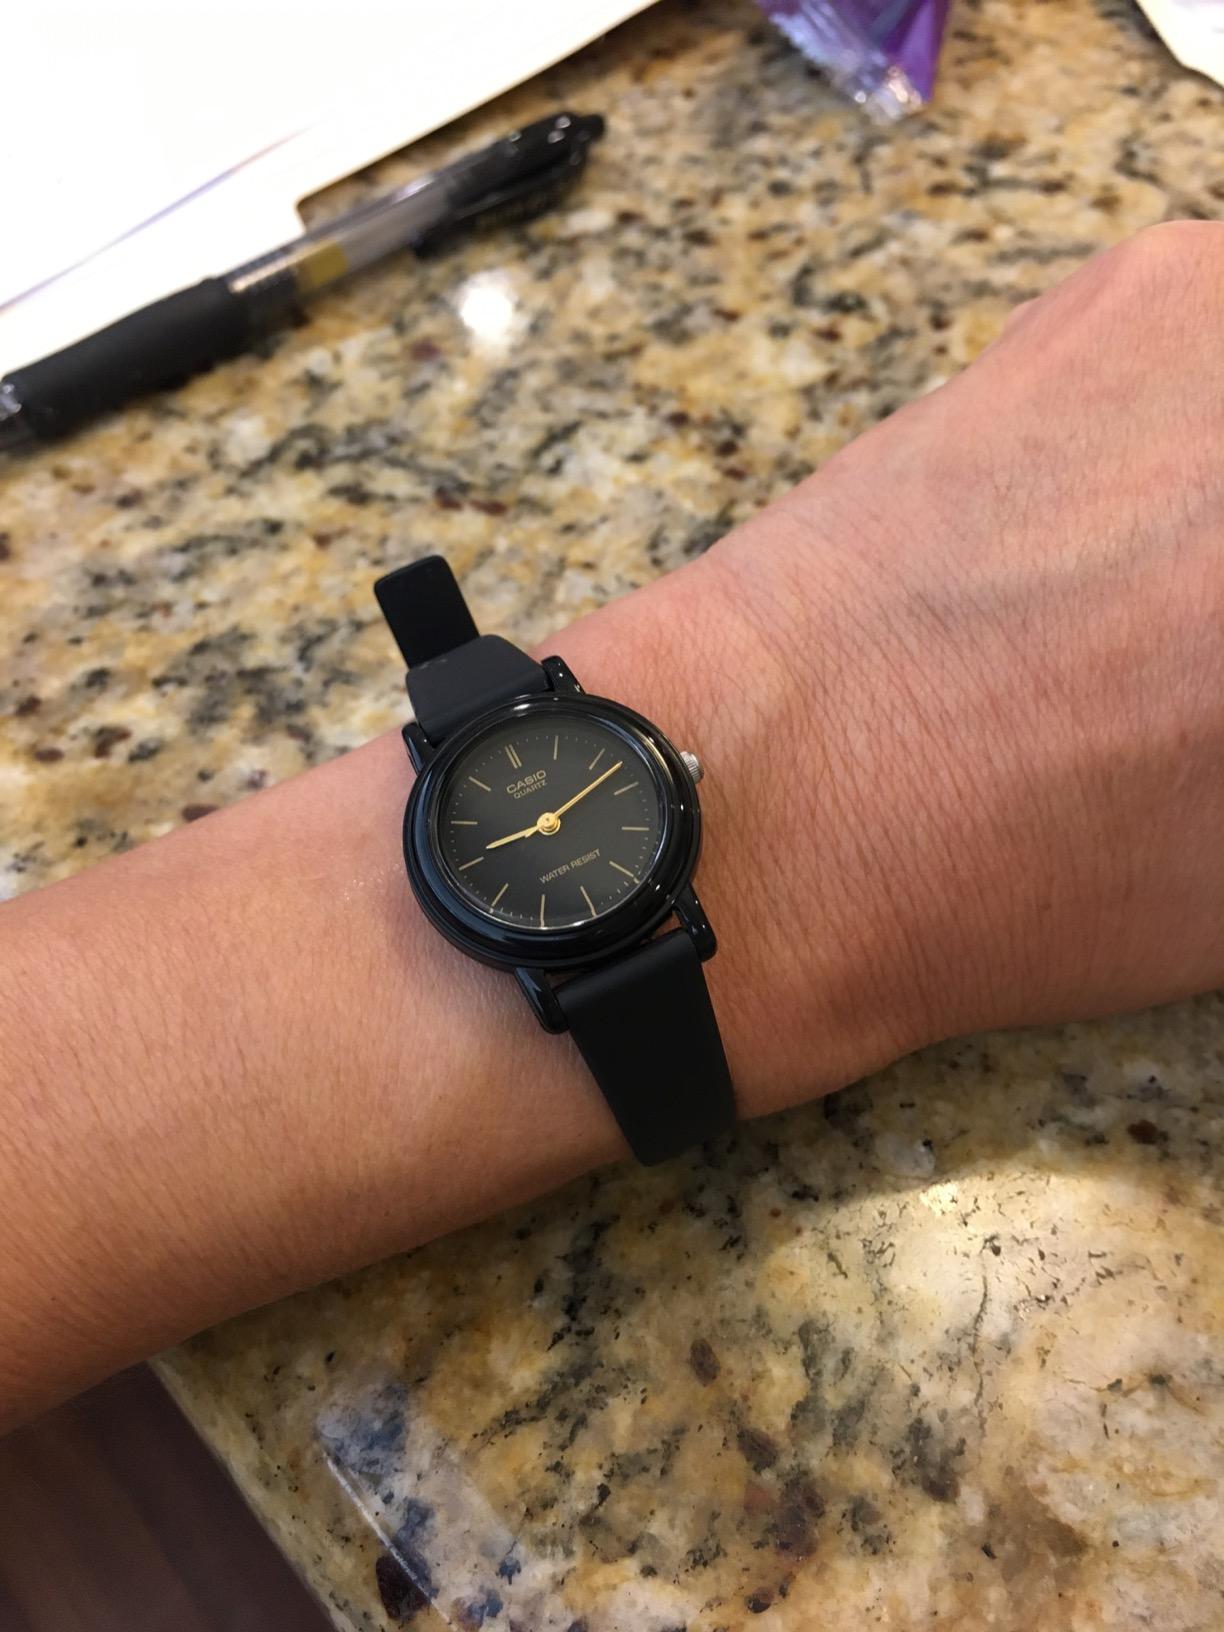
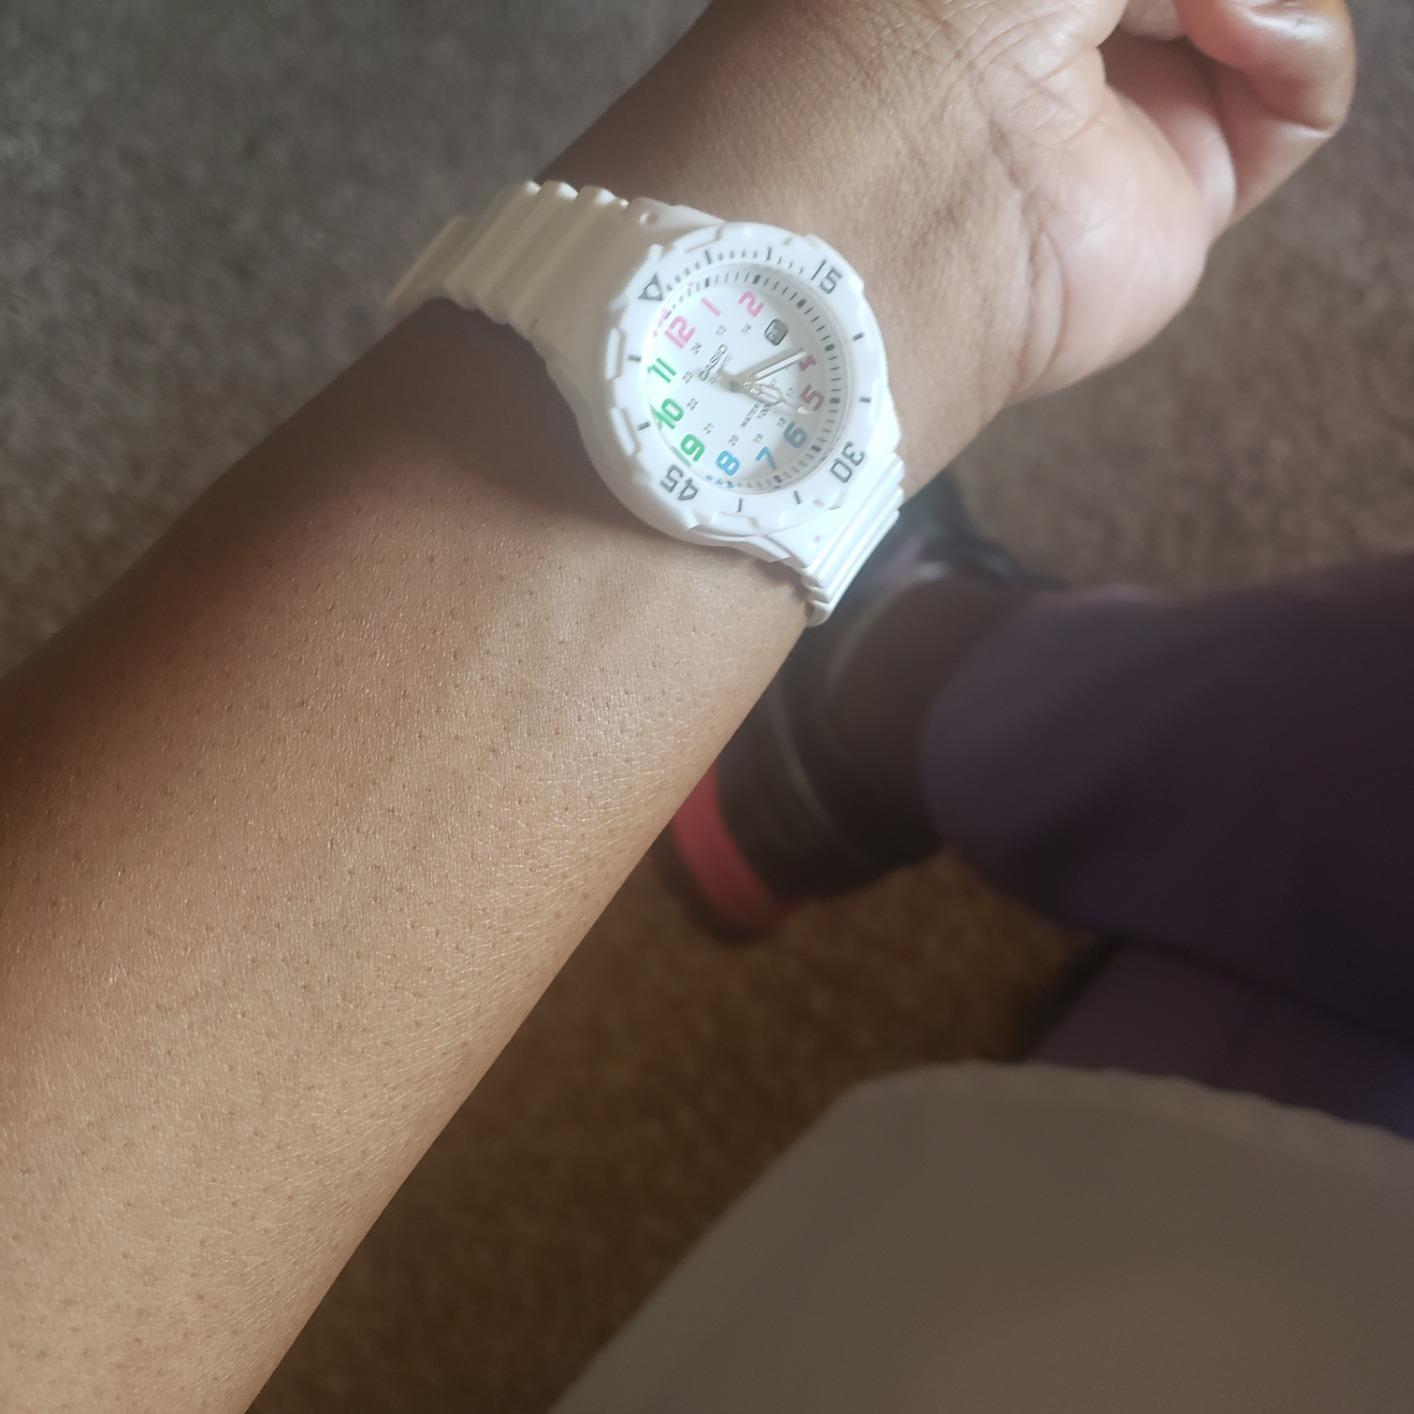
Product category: accessories_watch
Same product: no